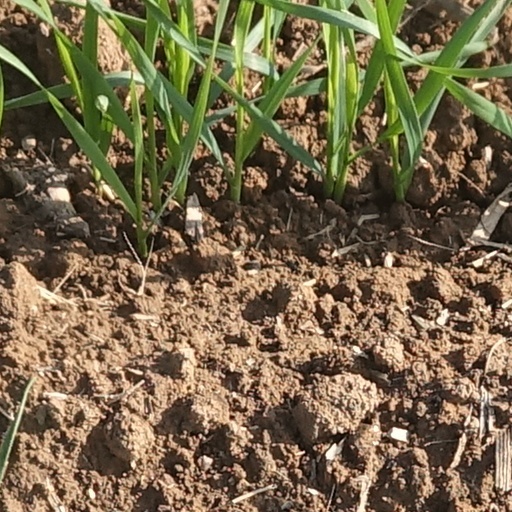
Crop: wheat